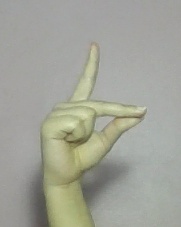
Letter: ta